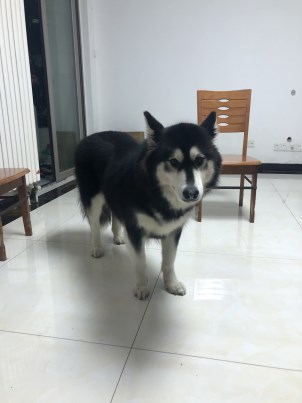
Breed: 1324-n000004-malamute